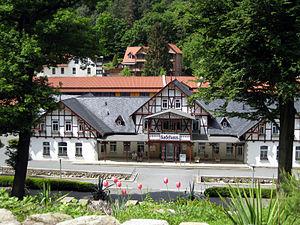
Bad Suderode est un quartier de Quedlinbourg, une ville de l'arrondissement de Harz, en Saxe-Anhalt.